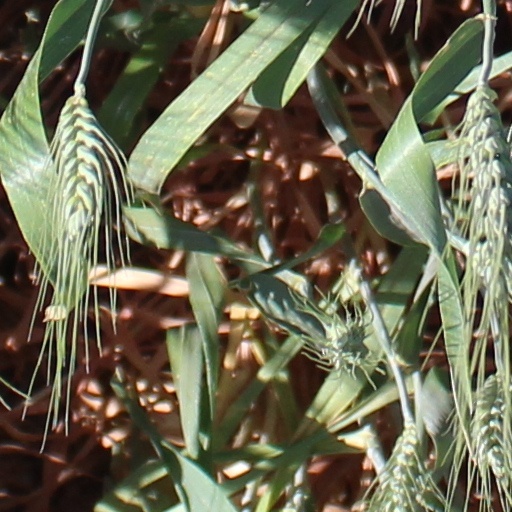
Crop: wheat